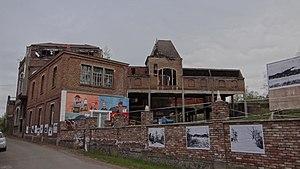
Wasmes - Charbonnage de Marcasse
Le Charbonnage de Marcasse est un site minier d'extraction de houille constitué du carreau de la fosse et de son terril situé à Wasmes, située en Région wallonne dans la province de Hainaut. Le site du charbonnage de Marcasse est situé Sentier Saint-Ghislain
Liste des charbonnages belges. Plusieurs charbonnages ont appartenu à des sociétés différentes, soit par achat, soit par fusion, soit par changement de nom. Voilà pourquoi le numéro du puits peut varier de plus. Les dates du début de l'exploitation ne sont pas toujours claires, les fermetures des charbonnages sont souvent situées dans les années 1920